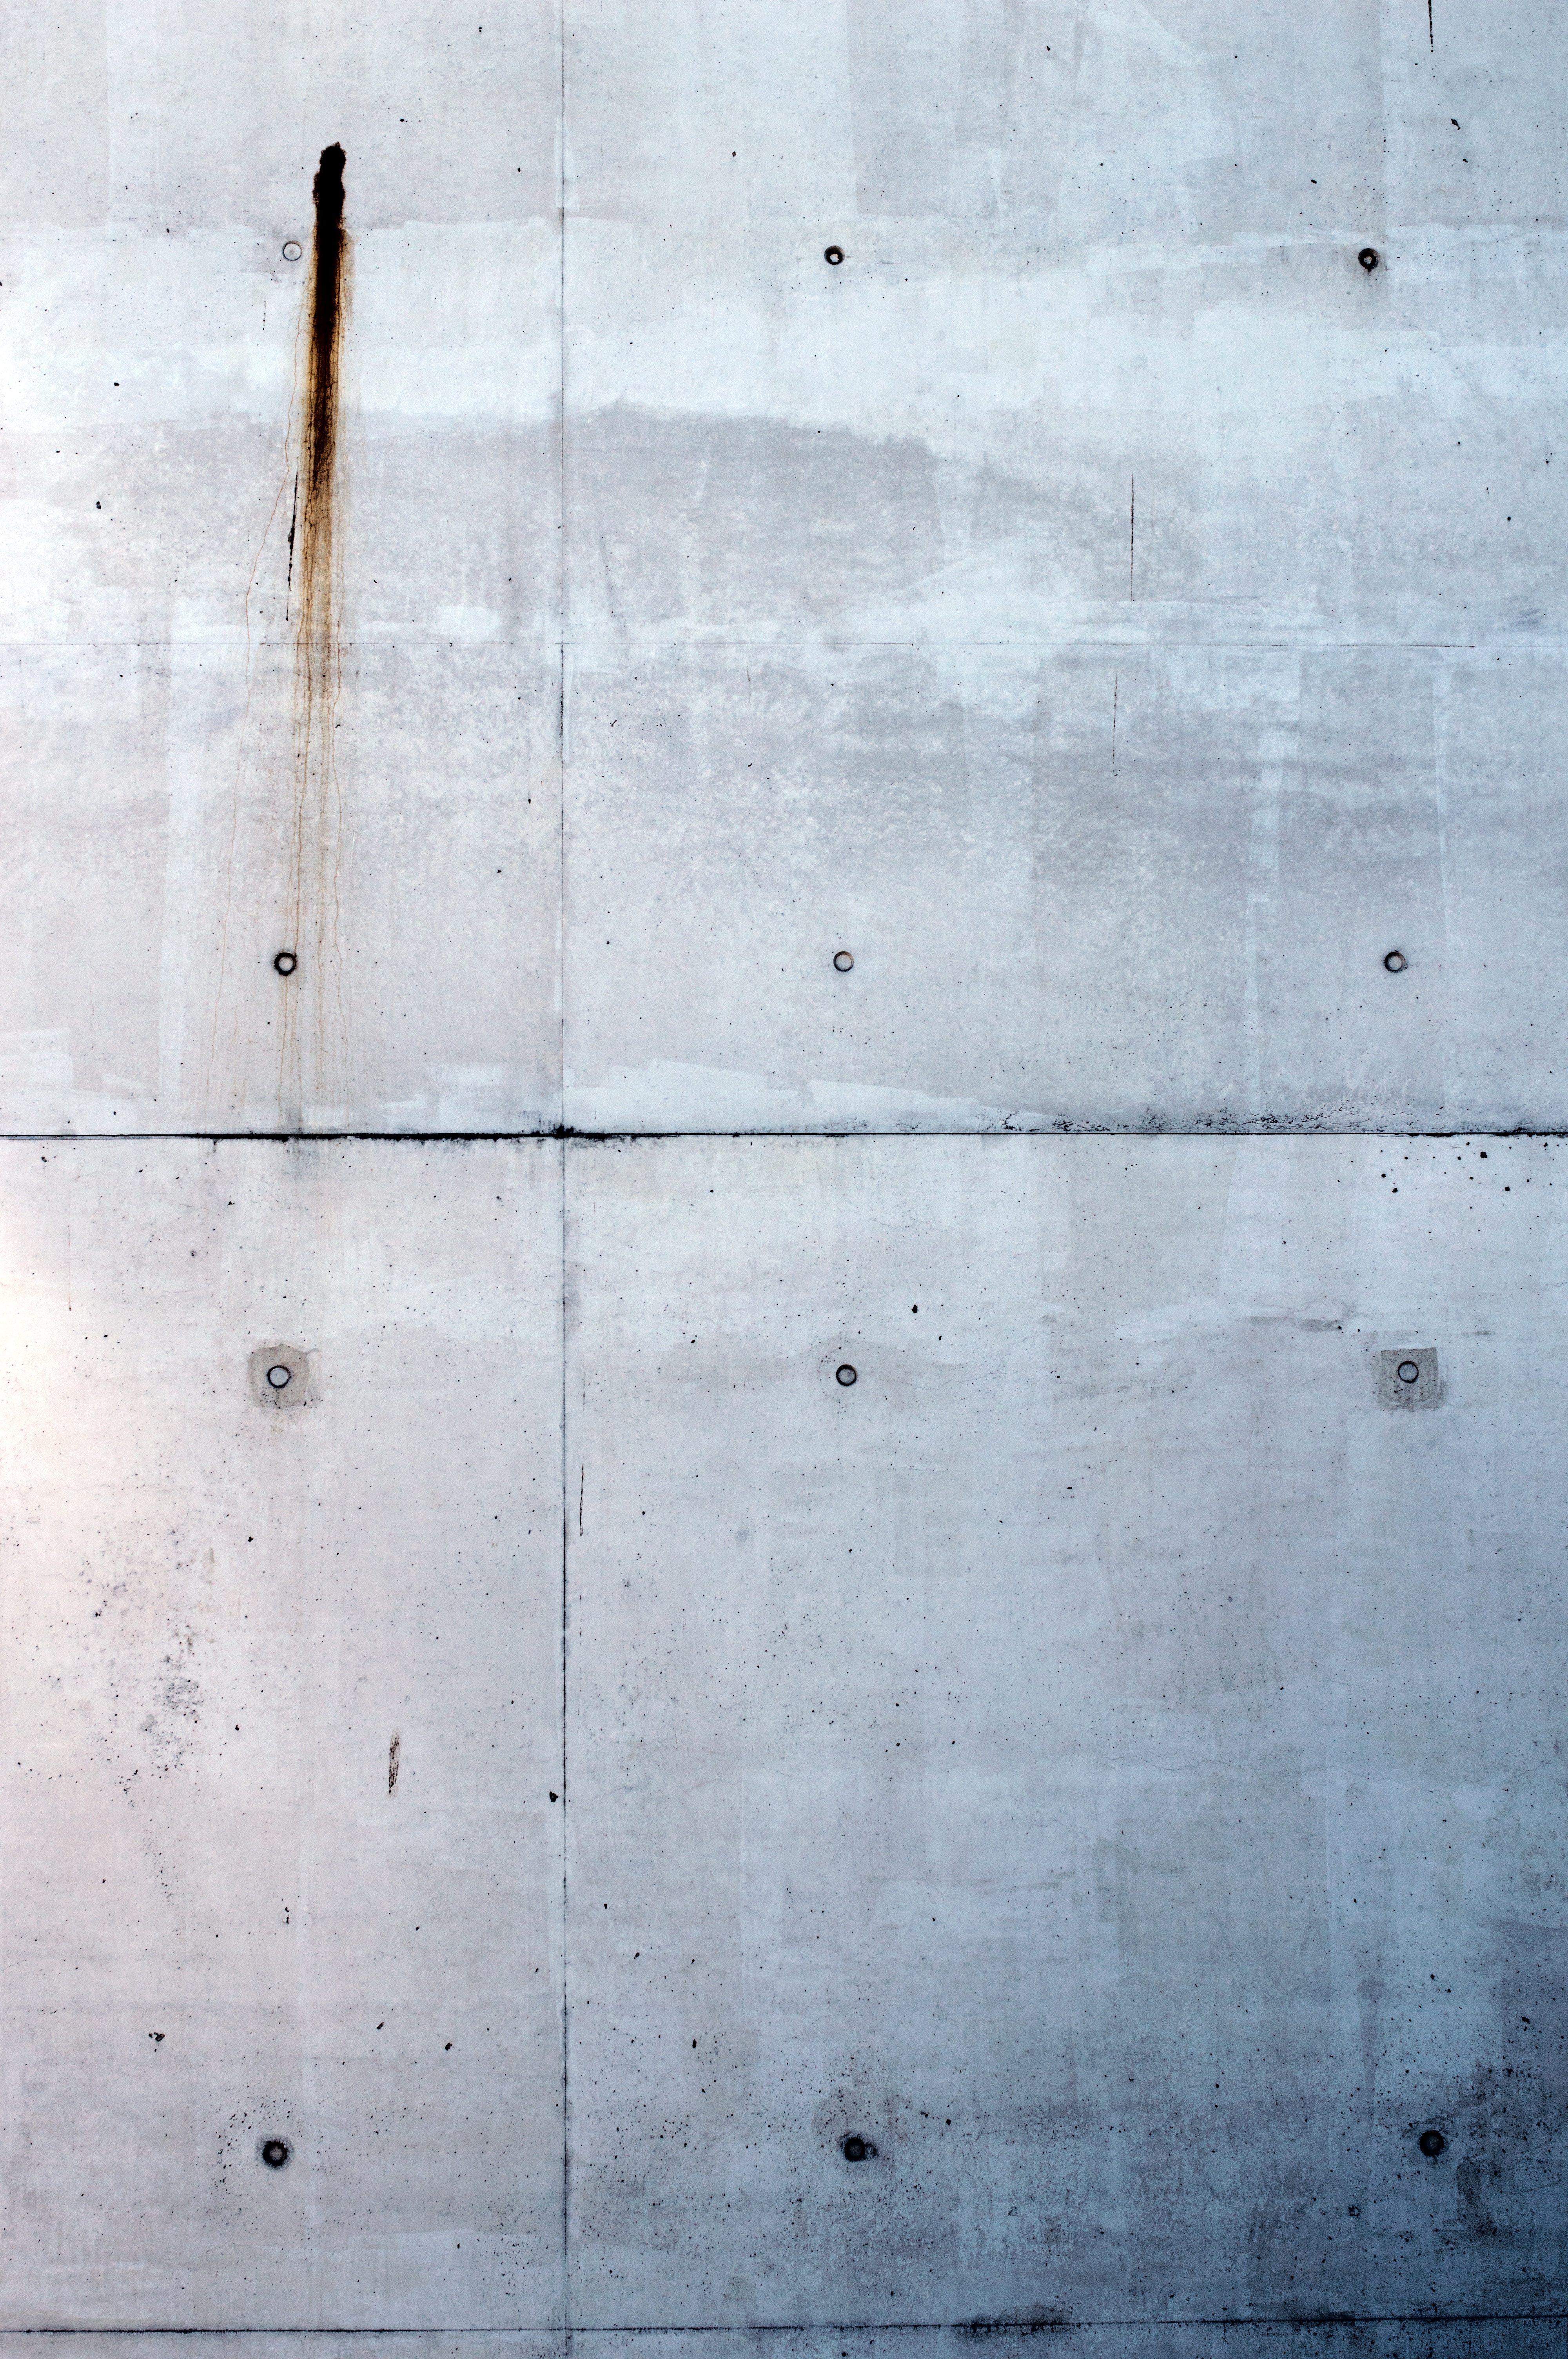
wood, white, texture, floor, wall, line, color, blue, material, shape, flooring